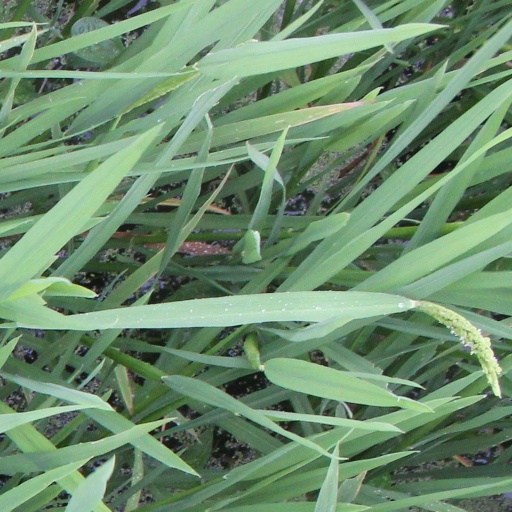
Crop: rice